Eliza Carthy

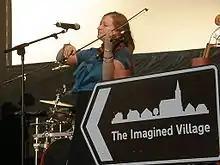
Eliza Carthy performing with The Imagined Village at Camp Bestival – 20 July 2008

In 2006, she contributed three songs (one as lead vocalist, two as backing vocalist) to "", produced by Hal Willner. Performing as a duo with Richard Thompson, she contributed "The Coo Coo Bird" to a boxed set called "The Harry Smith Project" (2006) also by Hal Willner. As a duo with Bob Neuwirth, she sang "I Wish I Was a Mole in the Ground" by Bascom Lamar Lunsford on the same boxed set.